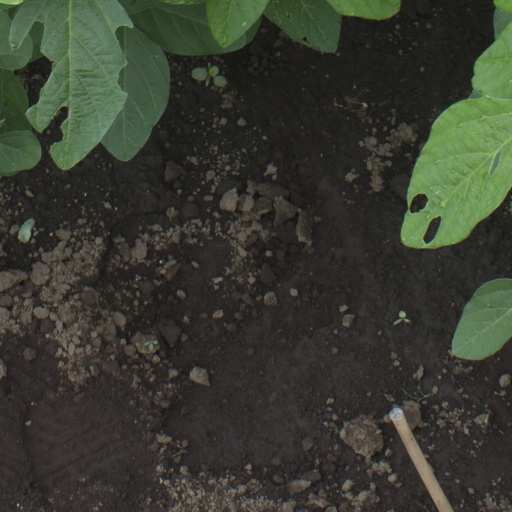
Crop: soybean